Monster Truck Madness

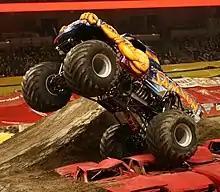
Samson (pictured in the 2011 Monster Jam event) is one of the twelve monster trucks in "Monster Truck Madness".

American video game studio Terminal Reality, Inc. (TRI) developed a 1995 alien-themed combat flight simulation game named "Terminal Velocity". It was published by game distributor 3D Realms for MS-DOS as three episodes, with the first of them being offered as shareware. The studio subsequently started to make games for software publisher Microsoft, the first two being "Fury³" and "Hellbender". Both products received mixed reviews for their similarities to "Terminal Velocity" and "". Terminal Reality created an unreleased 1995 MS-DOS product titled Heavy Metal Truck (codenamed Metal Crush), but in 1996 they renamed it to "Monster Truck Madness" and developed it for Windows 95.